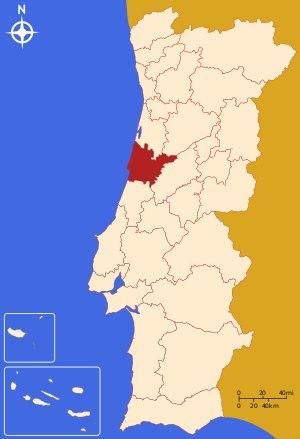
Le Bas Mondego – en portugais : Baixo Mondego – est une des 30 sous-régions statistiques du Portugal.